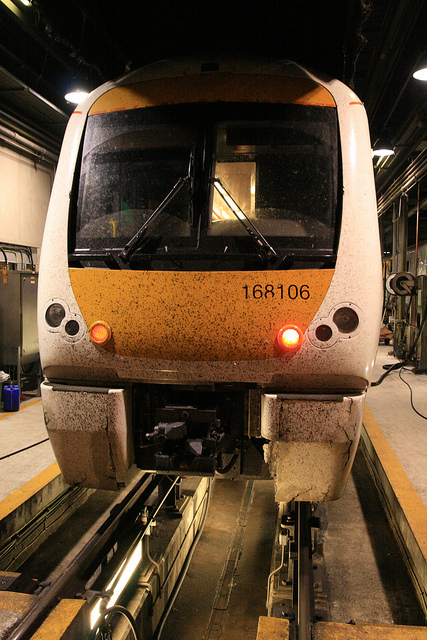
a modern train is pulling along the tracks.

A train parked inside of a station next to a loading platform.

a yellow and white subway train sitting on some tracks

A yellow and white train is being serviced.